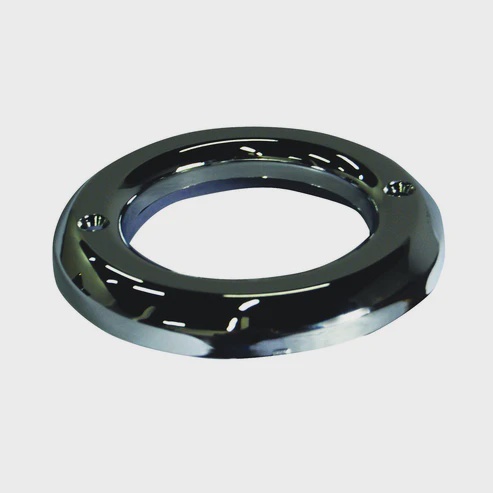
F235330 | 2" ROUND BEZEL CHROME
F235330 | 2" ROUND BEZEL CHROME
Brand: FORTPRO USA
Category: Home & Garden > Decor > Clock Parts > Clock Bezels